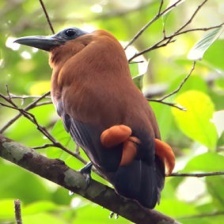
Species: CAPUCHINBIRD
Scientific name: PERISSOCEPHALUS TRICOLOR